Baumschulenweg station

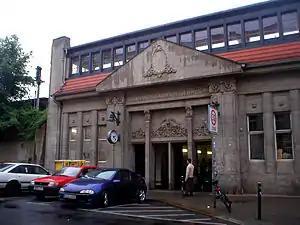

Berlin-Baumschulenweg is a railway station in the Treptow-Köpenick district of Berlin, served by the S-Bahn lines , , , , and .